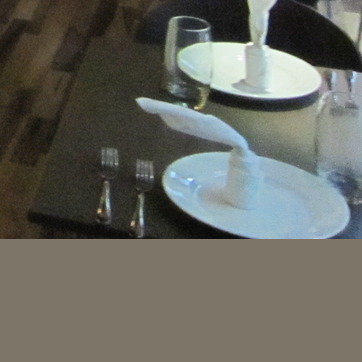
Material: ceramic